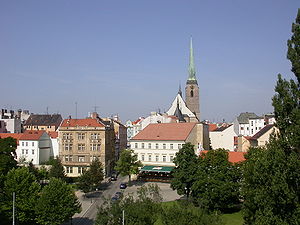
Plzeň (region)
Plzeň med Sankt Bartholomew Katedralen
Plzeň region er en administrativ region i Tjekkiet, beliggende i den vestlige del af Bøhmen. Regionen har navn efter byen Plzeň der også er den største by med omkring 162.000 indbyggere, og som er administrationscenter for regionen. Regionen har 7 distrikter med i alt 501 kommuner.